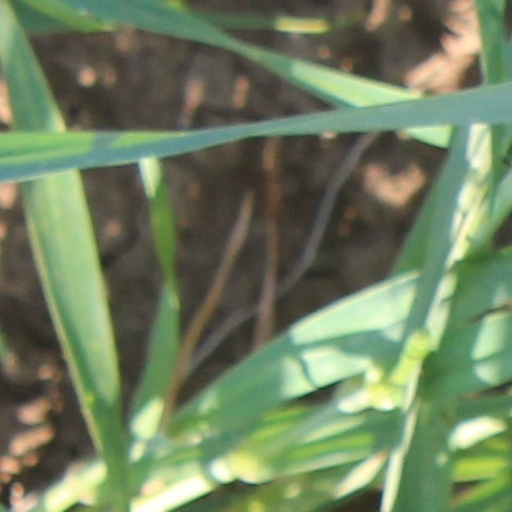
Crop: wheat